Sky position (RA, Dec in degrees): 175.153, 11.088
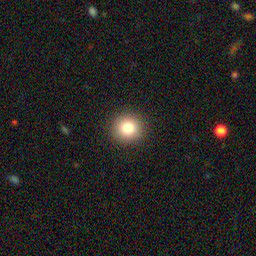
Galaxy morphology: Round Smooth Galaxies